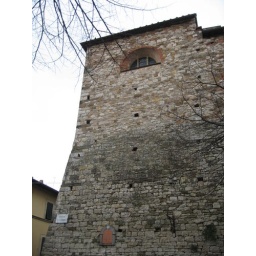
One of the towers at Montefiorale (12th Century castle near our Villa)